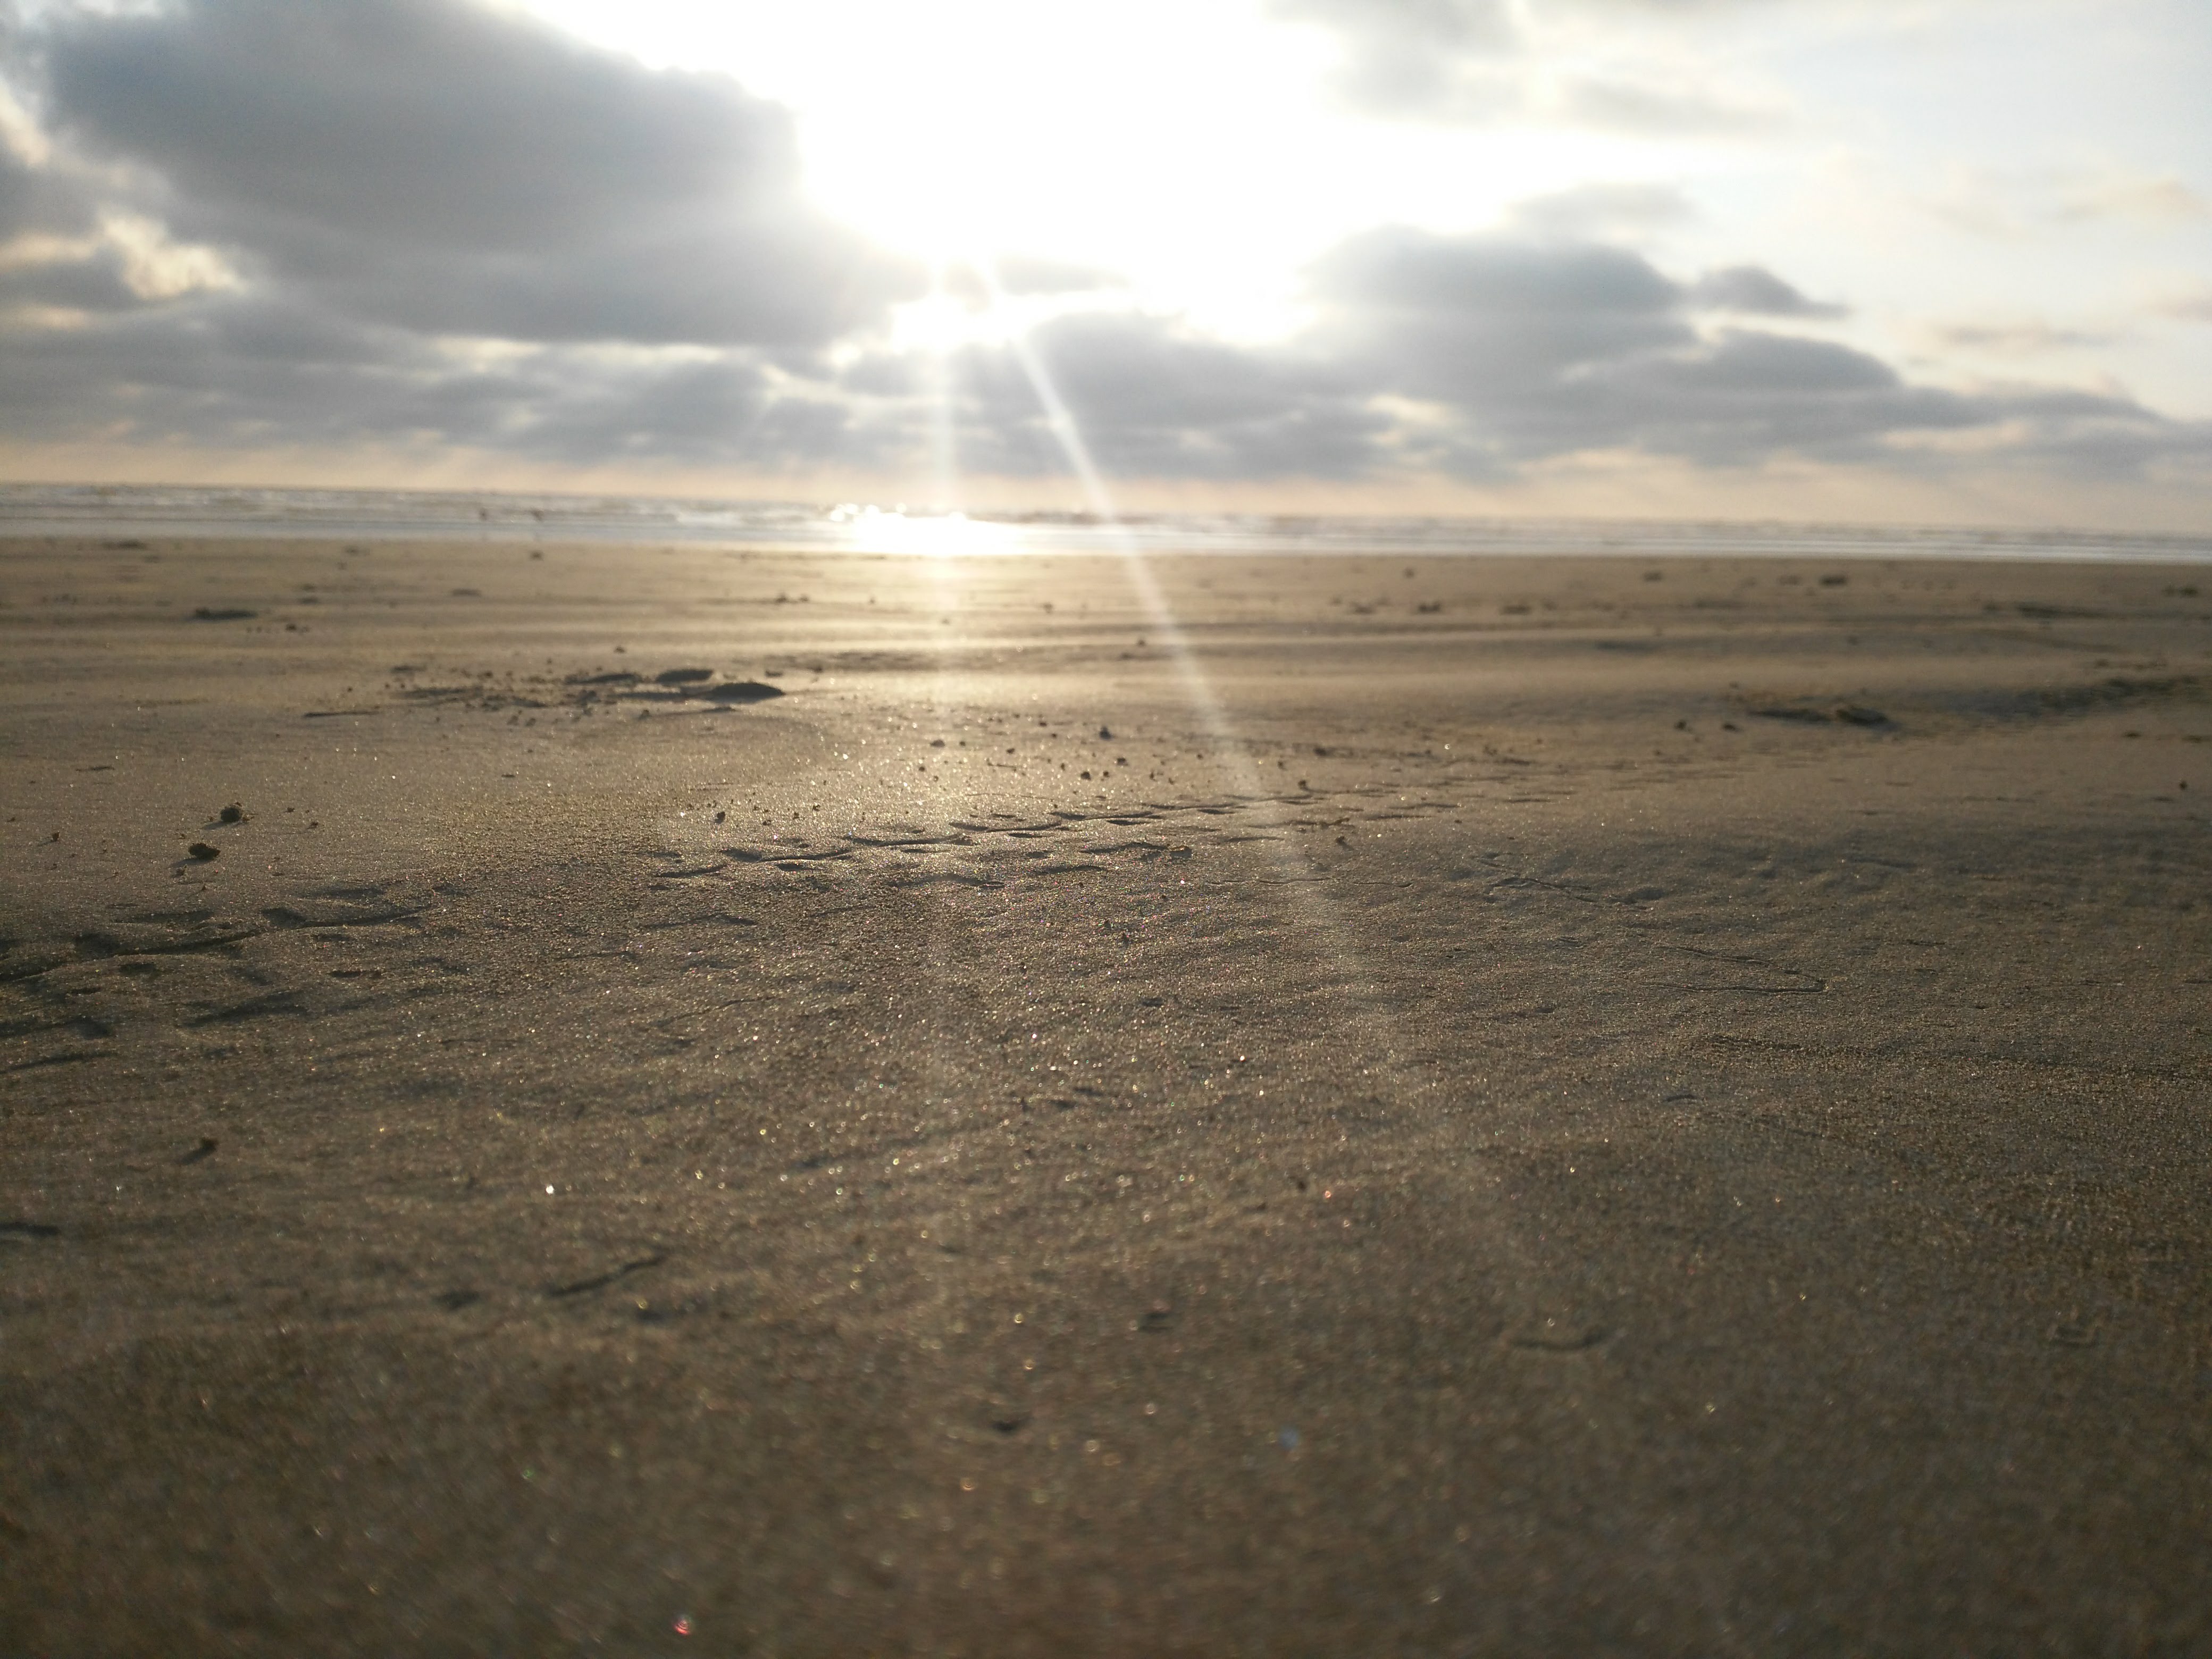
sand, clouds, sun, sky, horizon, natural environment, cloud, light, sunlight, sea, ecoregion, plain, atmosphere, calm, landscape, ocean, beach, coast, vacation, soil, road